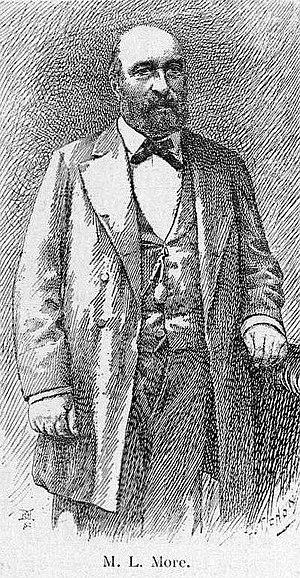
Louis More, Président de la Société des régates parisiennes, en 1853.
L'aviron fait partie de la famille des sports nautiques. C'est un sport olympique depuis la création des Jeux olympiques modernes en 1896 sous l'impulsion du baron Pierre de Coubertin. Ce sport consiste à propulser une forme, étroite et allongée, de traînière à l'aide de rames, également appelées avirons, ou communément dans le milieu des pratiquants francophones « pelles ». On distingue deux catégories : l'aviron de rivière et l'aviron de mer.